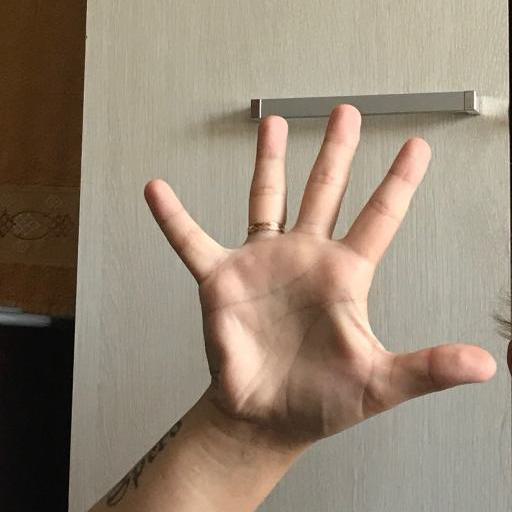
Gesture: palm